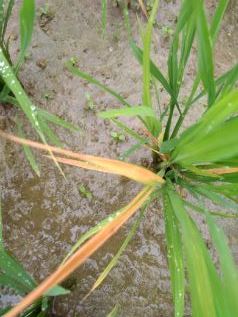
Disease: Tungro